Discovery! The Search for Arabian Oil

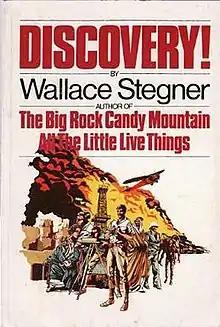
First edition (1971)

Discovery! The Search for Arabian Oil is a non-fiction book written by Pulitzer Prize winning American author Wallace Stegner.